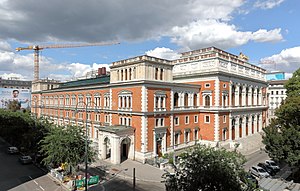
Østrig / Kultur / Arkitektur
Theophil Hansens børsbygning
Østrig, officielt Republikken Østrig, er en forbundsstat i Centraleuropa, og består af 9 forbundslande med hvert sit parlament og regering. Østrig er omgivet af land på alle sider og støder op til Liechtenstein og Schweiz i vest, Italien og Slovenien i syd, Ungarn og Slovakiet i øst og Tyskland og Tjekkiet i nord. Hovedstaden er Wien. Østrig har 8,3 mio. indbyggere, hvoraf tre fjerdedele tilhører den romersk-katolske tro. Det officielle sprog er tysk, der tales i dialektiske former. Herudover er slovensk, kroatisk og ungarsk anerkendte minoritetssprog.